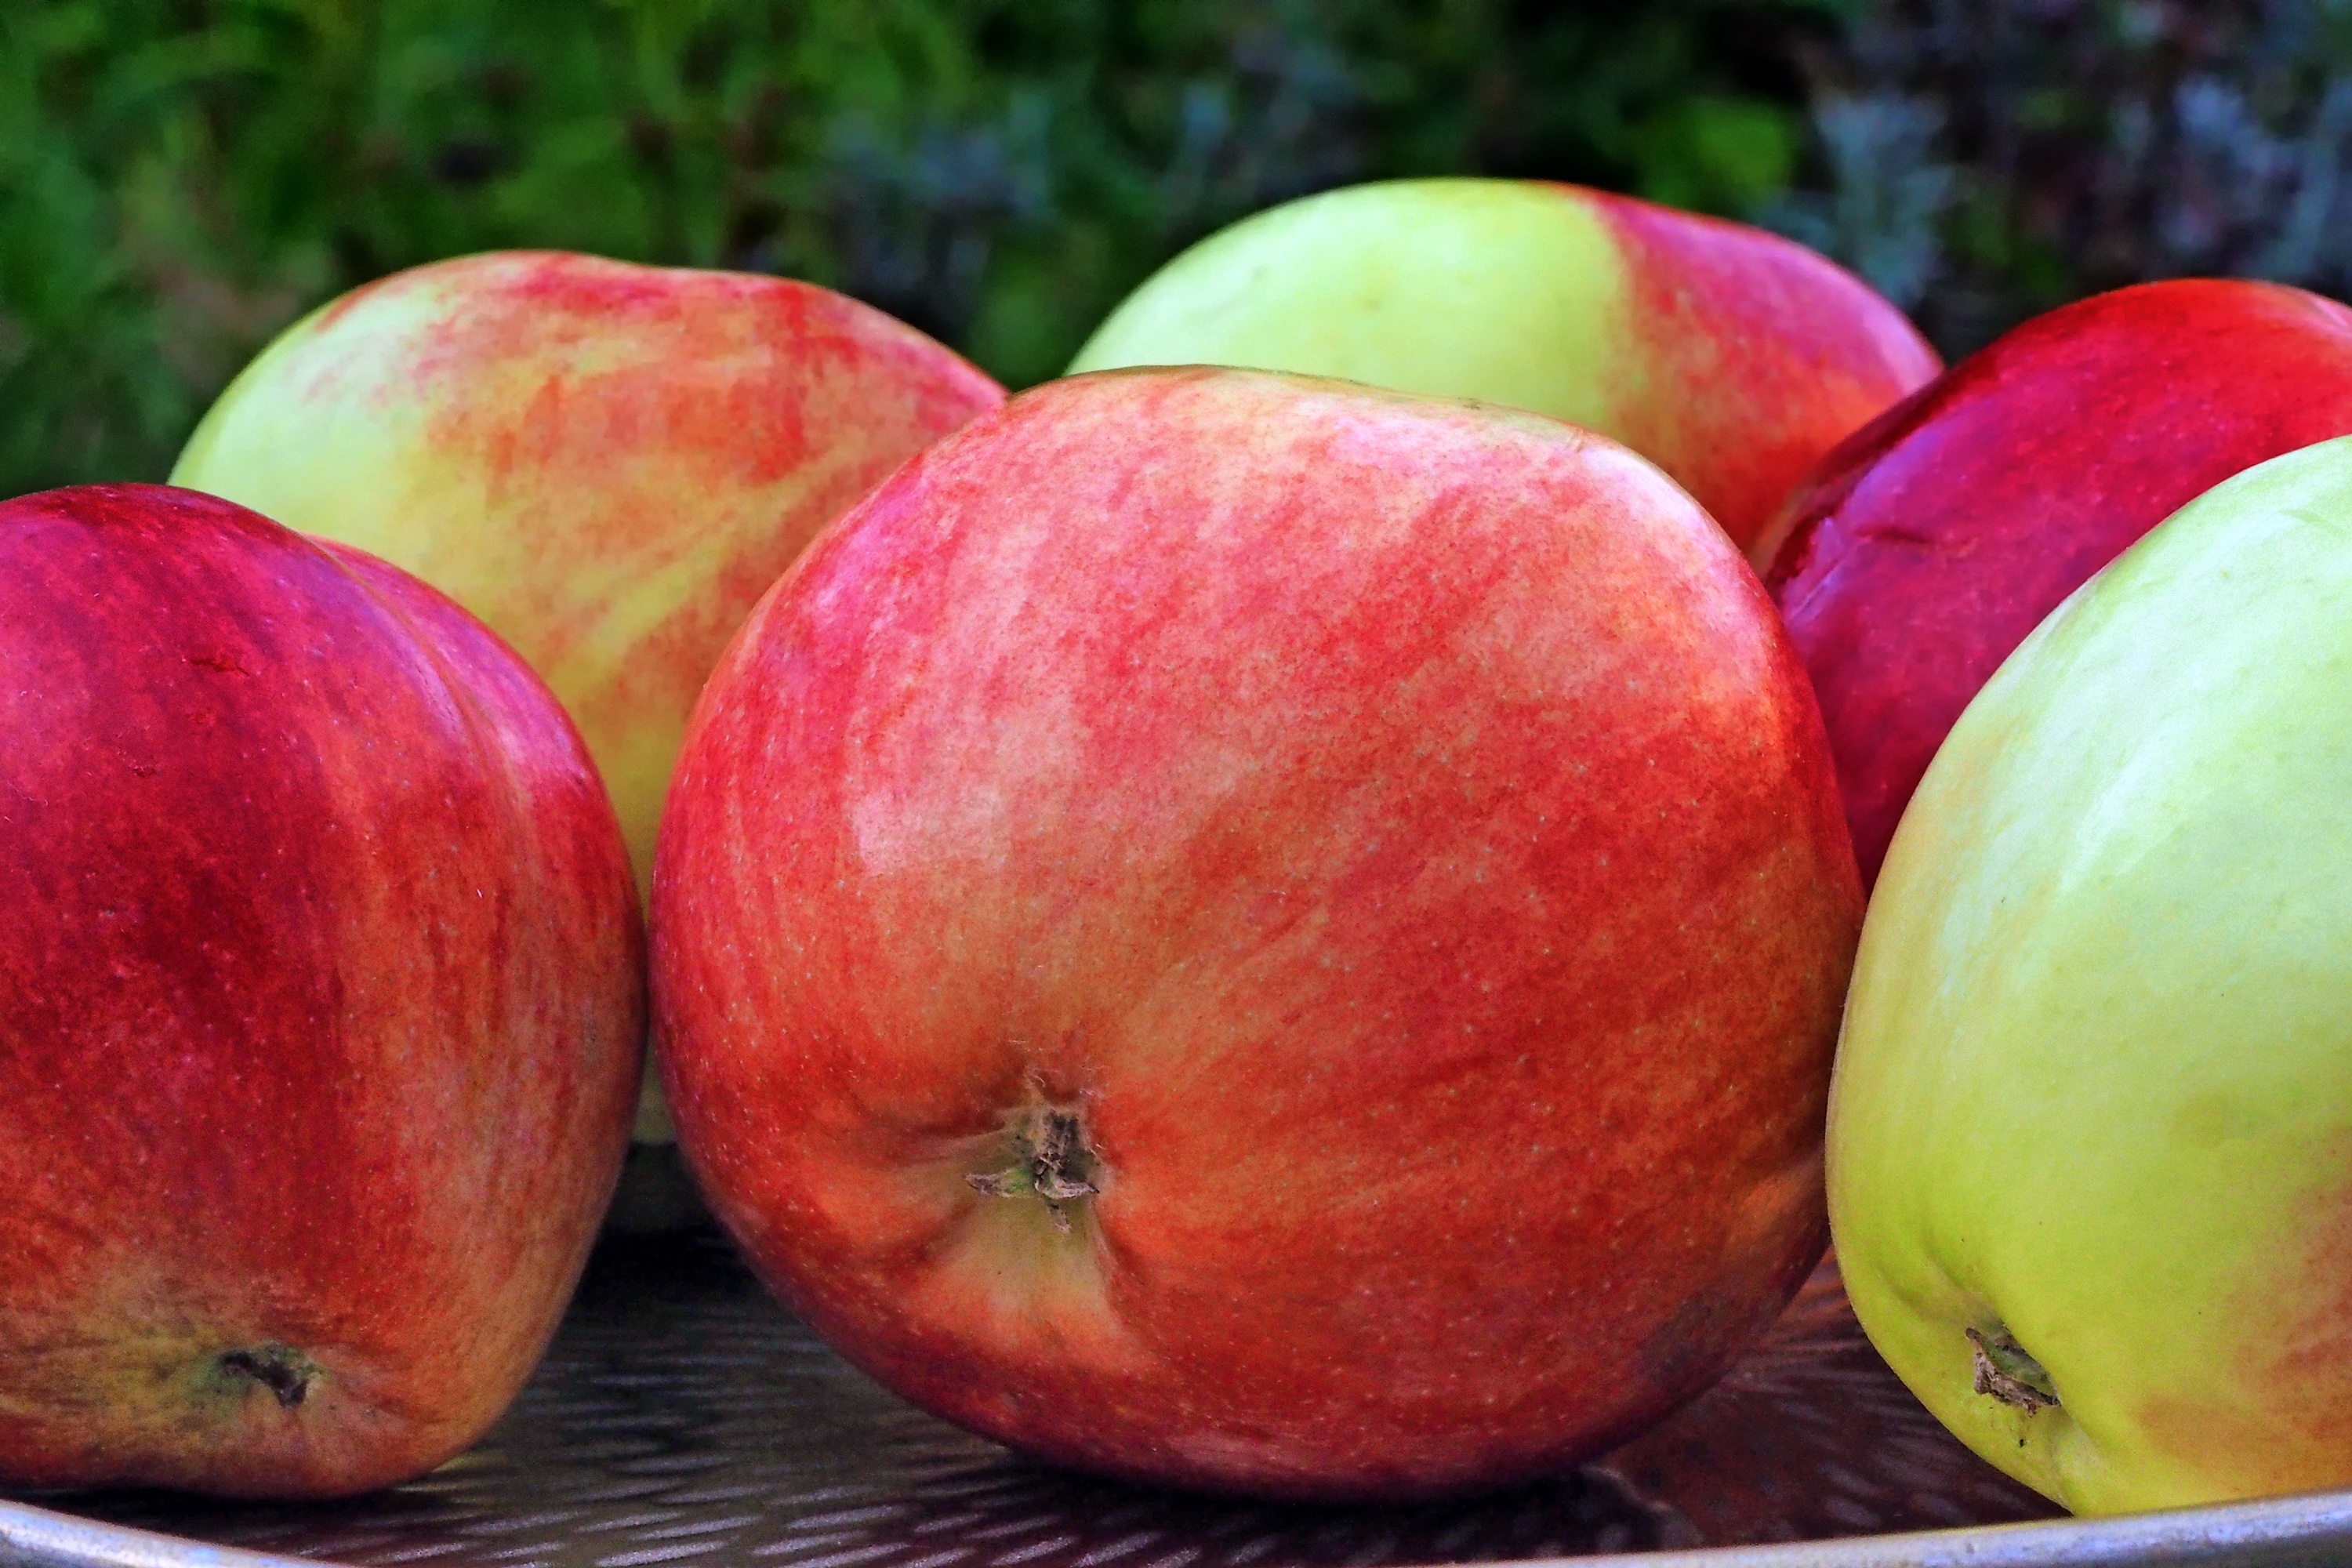
apple, plant, fruit, ripe, food, produce, healthy, nutrition, peach, garden fruit, pome fruit, flowering plant, rose family, grave steiner, summer apple, blumencalvill, harvest apple, sabine of the flemming, summer king, nectarine, land plant, rose order